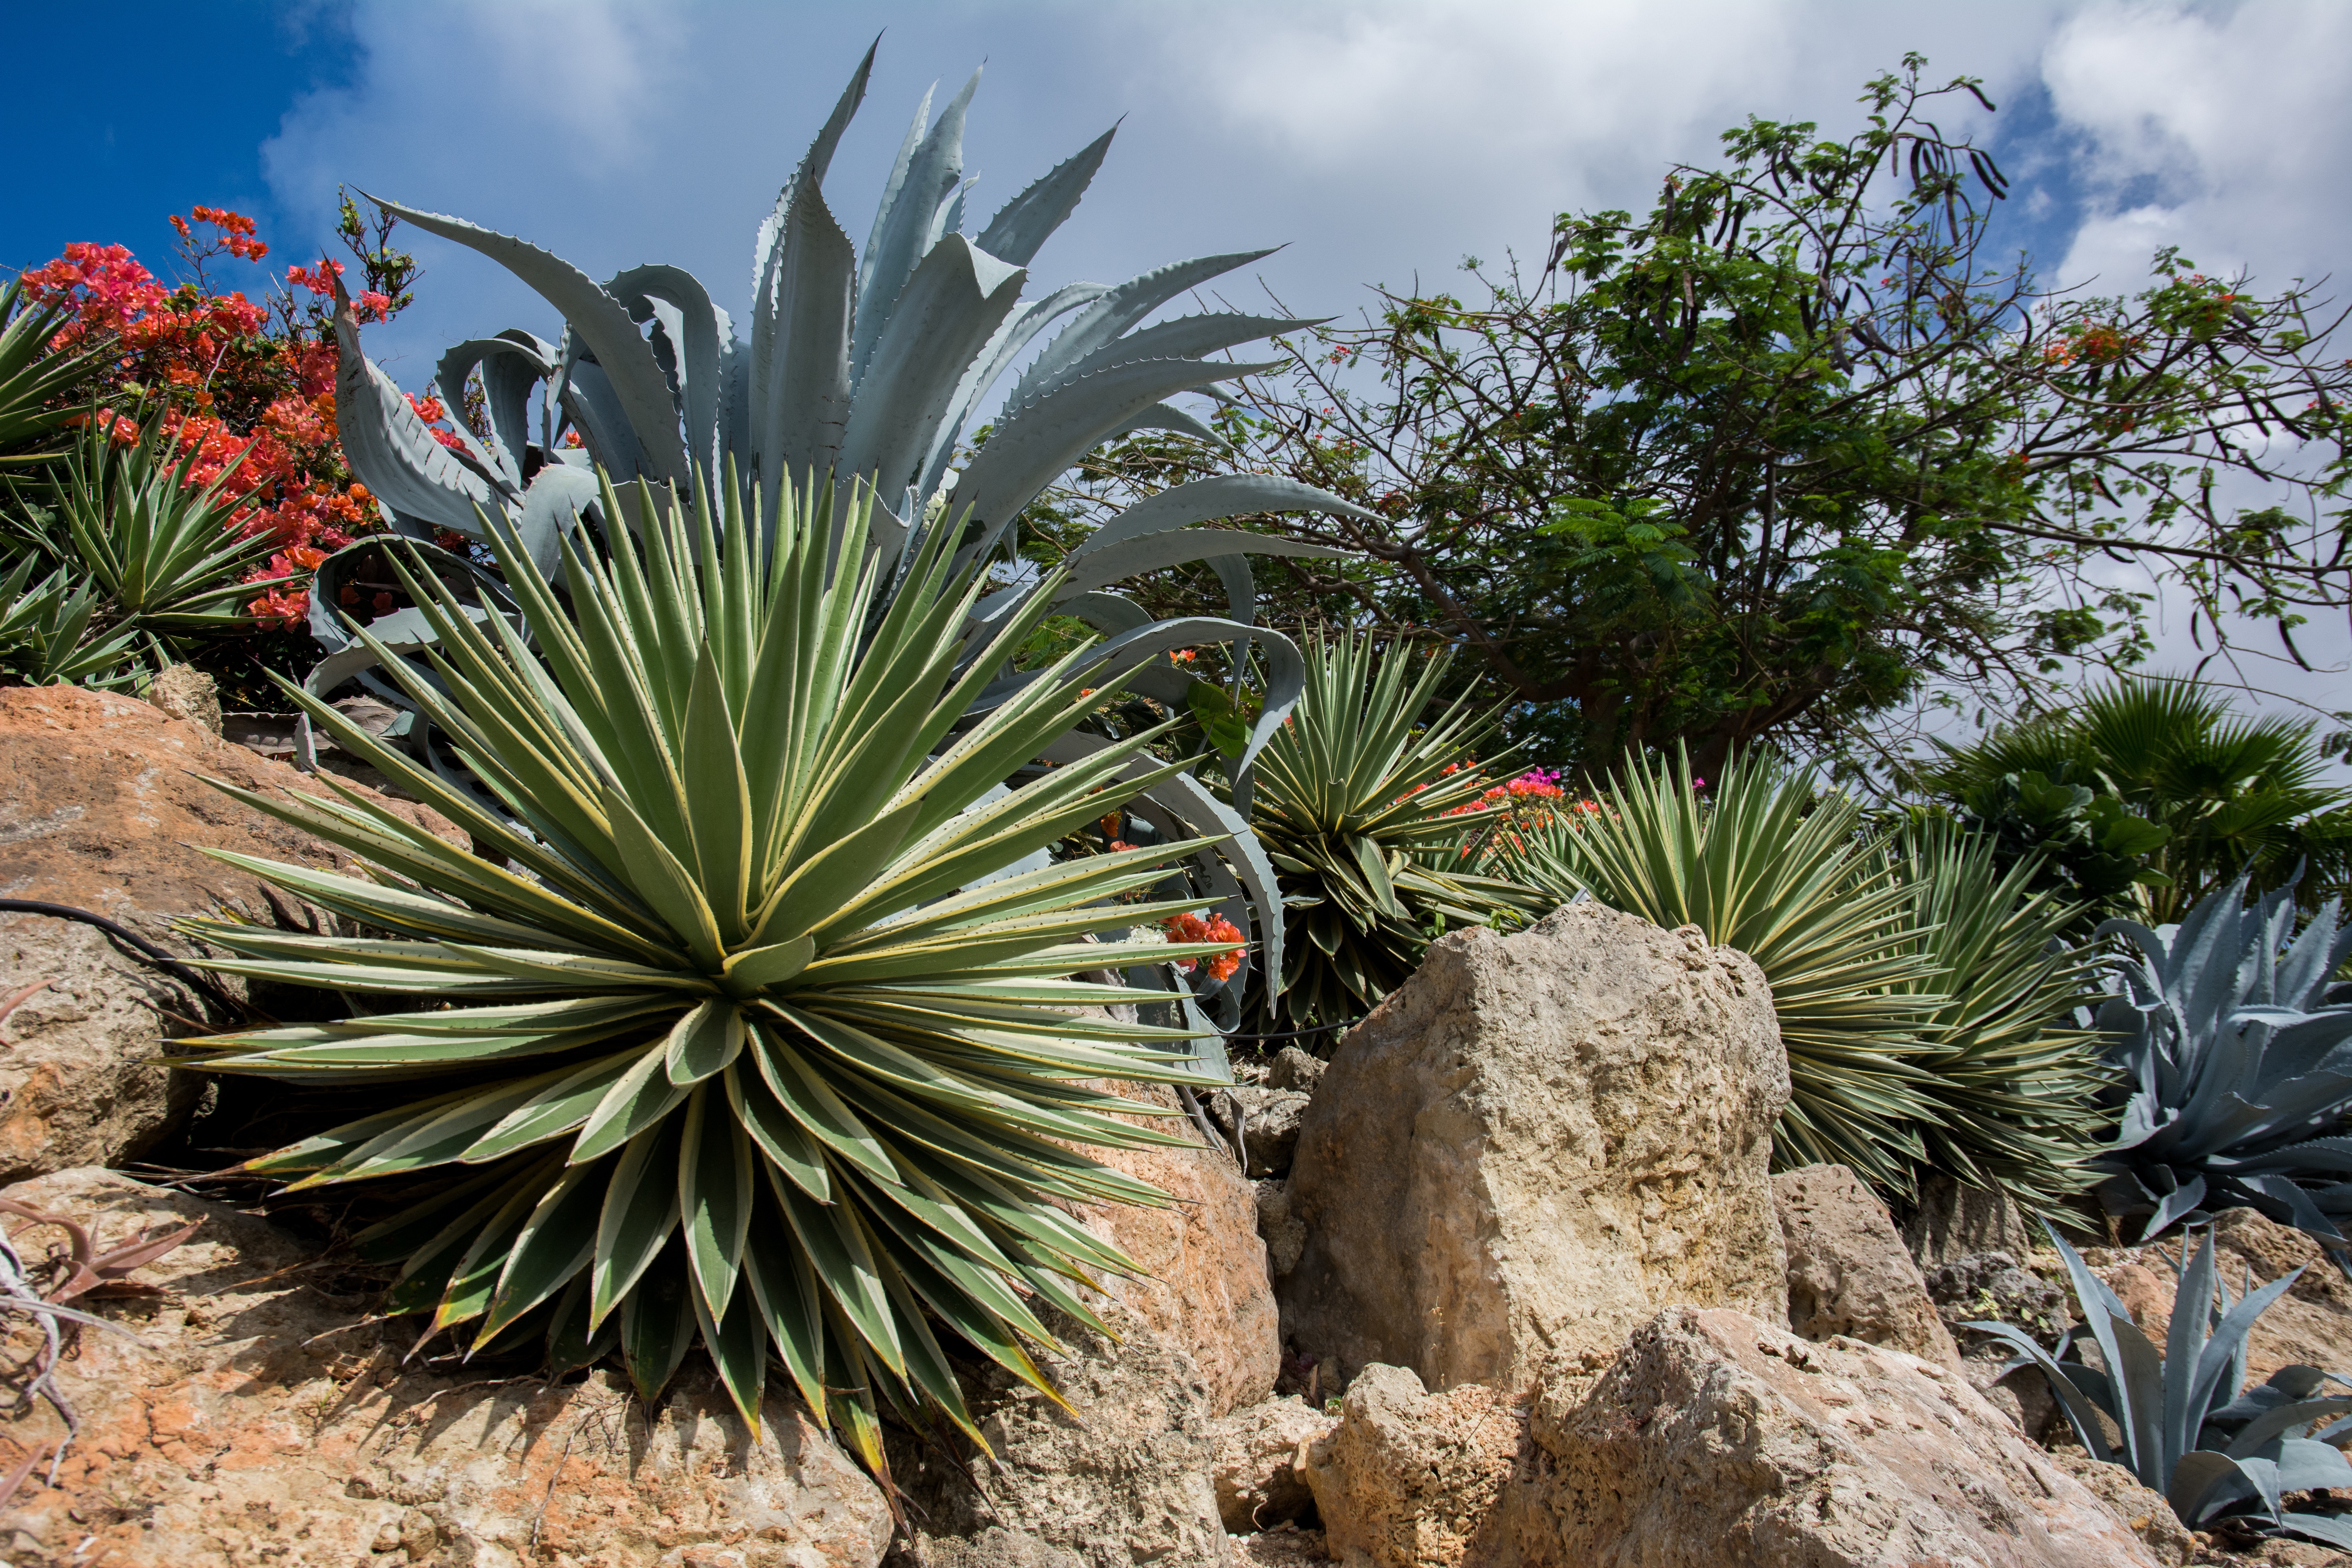
tree, grass, cactus, plant, flower, botany, garden, flora, plants, flowers, rocks, agave, flowering plant, land plant, arecales, palm family, agave azul